Ariel Carreño

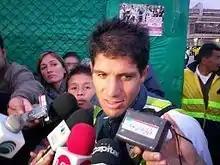
Argentine footballer, Ariel Carreño.

Ariel Carreño (born 4 March 1979 in Córdoba) is an Argentine former footballer who played as a striker, last for San Miguel.